United States Post Office (San Pedro, Los Angeles)

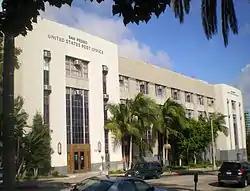
San Pedro Post Office, 2008

The U.S. Post Office in San Pedro, California, is a historic Streamline Moderne post office built in 1936. Designed by supervising architect Louis A. Simon with architects Gordon Kaufmann and W. Horace Austin, the San Pedro Post Office was listed in the National Register of Historic Places in 1985. The building also formerly served as a U.S. Customs Office. The building's use of marble, bronze and milk glass are typical of 1930s architecture for U.S. government buildings. The floor tile is laid in a basketweave pattern surrounded by black marble, giving the effect of rugs on a marble floor. Some of the original bronze lamps and ink wells are still intact at the public writing desks. The Section of Painting and Sculpture commissioned Fletcher Martin to create the post office mural, titled "Mail Transportation" (1938).